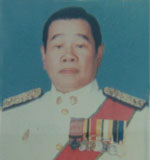
บุญส่ง สมใจ

| name = บุญส่ง สมใจ
| image =บุญส่ง สมใจ.jpg
| honorific-suffix = เครื่องราชอิสริยาภรณ์อันเป็นที่เชิดชูยิ่งช้างเผือก|ม.ป.ช., เครื่องราชอิสริยาภรณ์อันมีเกียรติยศยิ่งมงกุฎไทย|ม.ว.ม.
| order = รัฐมนตรีว่าการกระทรวงเกษตรและสหกรณ์ของไทย|รัฐมนตรีว่าการกระทรวงเกษตรและสหกรณ์
| term_start = 8 มกราคม พ.ศ. 2519
| term_end = 11 กุมภาพันธ์ พ.ศ. 2519
| primeminister = หม่อมราชวงศ์คึกฤทธิ์ ปราโมช
| birth_place = อำเภอเมืองปราจีนบุรี จังหวัดปราจีนบุรี
| death_place = อำเภอเมืองปราจีนบุรี จังหวัดปราจีนบุรี
พรรคสหประชาไทย|สหประชาไทยพรรคธรรมสังคม|ธรรมสังคมพรรคสยามประชาธิปไตย|สยามประชาธิปไตยพรรคชาติไทย|ชาติไทย
| spouse = นางยุพิน สมใจ
บุญส่ง สมใจ (11 กันยายน พ.ศ. 2472 - 3 กุมภาพันธ์ พ.ศ. 2557) อดีตรัฐนมตรีว่าการกระทรวงเกษตรและสหกรณ์ และ อดีตสมาชิกสภาผู้แทนราษฎรจังหวัดปราจีนบุรี 9 สมัย
== ประวัติ ==
บุญส่ง สมใจ เกิดเมื่อวันที่ 11 กันยายน พ.ศ. 2472 เป็นบุตรของนายสายหยุด กับ นางวิง สมใจ นักการเมืองถิ่นจังหวัดปราจีนบุรี. รัตนา วิงวอน สำนักวิจัยและพัฒนา สถาบันพระปกเกล้า. 2558 สำเร็จการศึกษาชั้นมัธยมศึกษาตอนปลาย จาก โรงเรียนปราจิณราษฎรอำรุง ประวัติย่อ นายบุญส่ง สมใจ สมรสกับ นางยุพิน สมใจ มีธิดา 4 คน คือ นางกัญญา คูหาเปรมกิจ, ดร.เขมา สมใจ, นางปภาดา แก่นสาร และ นางพนารักษ์ ทั่งทอง
== งานการเมือง ==
บุญส่ง เคยดำรงตำแหน่งเป็นนายกเทศมนตรีเทศบาลเมืองปราจีนบุรี ทำเนียบ อดีตผู้บริหาร เทศบาลเมืองปราจีนบุรี ต่อมาได้รับเลือกตั้งเป็นสมาชิกสภาผู้แทนราษฎรจังหวัดปราจีนบุรี ครั้งแรก ในการเลือกตั้ง พ.ศ. 2512 และได้รับเลือกเรื่อยมา จนถึง พ.ศ. 2538 รวม 9 สมัย ศูนย์ข้อมูลนักการเมือง
บุญส่ง ได้รับแต่งตั้งเป็นเลขานุการรัฐมนตรีว่าการกระทรวงเกษตรและสหกรณ์ (ทวิช กลิ่นประทม) ในปี พ.ศ. 2518 แจ้งความกระทรวงเกษตรและสหกรณ์ เรื่อง การแต่งตั้งเลขานุการรัฐมนตรีว่าการกระทรวงเกษตรและสหกรณ์ และได้รับโปรดเกล้าฯ แต่งตั้งให้เป็น รัฐมนตรีช่วยว่าการกระทรวงเกษตรและสหกรณ์ เมื่อ พ.ศ. 2519 ในรัฐบาลหม่อมราชวงศ์คึกฤทธิ์ ปราโมช (ครม.36) พระบรมราชโองการ ประกาศ ให้รัฐมนตรีพ้นจากตำแหน่ง และรัฐมนตรีลาออก (๑. นายทวิช กลิ่นประทุม ๒. นายบุญส่ง สมใจ ๓. นายอนันต์ ฉายแสง)
=== สมาชิกสภาผู้แทนราษฎร ===
บุญส่ง สมใจ ได้รับการเลือกตั้งเป็นสมาชิกสภาผู้แทนราษฎรมาแล้ว 9 สมัย คือ
# การเลือกตั้งสมาชิกสภาผู้แทนราษฎรไทยเป็นการทั่วไป พ.ศ. 2512 จังหวัดปราจีนบุรี สังกัดพรรคสหประชาไทย
# การเลือกตั้งสมาชิกสภาผู้แทนราษฎรไทยเป็นการทั่วไป พ.ศ. 2518 จังหวัดปราจีนบุรี สังกัดพรรคธรรมสังคม
# การเลือกตั้งสมาชิกสภาผู้แทนราษฎรไทยเป็นการทั่วไป พ.ศ. 2519 จังหวัดปราจีนบุรี สังกัดพรรคธรรมสังคม
# การเลือกตั้งสมาชิกสภาผู้แทนราษฎรไทยเป็นการทั่วไป พ.ศ. 2522 จังหวัดปราจีนบุรี สังกัดพรรคสหประชาธิปไตย|พรรคสยามประชาธิปไตย
# การเลือกตั้งสมาชิกสภาผู้แทนราษฎรไทยเป็นการทั่วไป พ.ศ. 2529 จังหวัดปราจีนบุรี สังกัดพรรคสหประชาธิปไตย
# การเลือกตั้งสมาชิกสภาผู้แทนราษฎรไทยเป็นการทั่วไป พ.ศ. 2531 จังหวัดปราจีนบุรี สังกัดพรรคชาติไทย
# การเลือกตั้งสมาชิกสภาผู้แทนราษฎรไทยเป็นการทั่วไป มีนาคม พ.ศ. 2535 จังหวัดปราจีนบุรี สังกัดพรรคชาติไทย
# การเลือกตั้งสมาชิกสภาผู้แทนราษฎรไทยเป็นการทั่วไป กันยายน พ.ศ. 2535 จังหวัดปราจีนบุรี สังกัดพรรคชาติไทย
# การเลือกตั้งสมาชิกสภาผู้แทนราษฎรไทยเป็นการทั่วไป พ.ศ. 2538 จังหวัดปราจีนบุรี สังกัดพรรคชาติไทย
== ถึงแก่อนิจกรรม ==
บุญส่ง สมใจ ถึงแก่อนิจกรรมเมื่อวันที่ 3 กุมภาพันธ์ พ.ศ. 2557
== เครื่องราชอิสริยาภรณ์ ==
ราชกิจจานุเบกษา, ประกาศสำนักนายกรัฐมนตรี เรื่อง พระราชทานเครื่องราชอิสริยาภรณ์ , เล่ม ๑๑๐ ตอนที่ ๒๐๐ ง ฉบับพิเศษ หน้า ๑, ๓ ธันวาคม ๒๕๓๖
ราชกิจจานุเบกษา, ประกาศสำนักนายกรัฐมนตรี เรื่อง พระราชทานเครื่องราชอิสริยาภรณ์ , เล่ม ๑๐๔ ตอนที่ ๒๔๗ ง ฉบับพิเศษ หน้า ๔, ๑ ธันวาคม ๒๕๓๐
ราชกิจจานุเบกษา, แจ้งความสำนักนายกรัฐมนตรี เรื่อง พระราชทานเหรียญพิทักษ์เสรีชน , เล่ม ๙๑ ตอนที่ ๑๗๙ ง ฉบับพิเศษ หน้า ๓๕, ๒๘ ตุลาคม ๒๕๑๗
== อ้างอิง ==
หมวดหมู่:บุคคลจากอำเภอเมืองปราจีนบุรี
หมวดหมู่:นักการเมืองไทย
หมวดหมู่:สมาชิกสภาผู้แทนราษฎรจังหวัดปราจีนบุรี
หมวดหมู่:นายกเทศมนตรีในจังหวัดปราจีนบุรี
หมวดหมู่:พรรคสหประชาไทย
หมวดหมู่:พรรคธรรมสังคม
หมวดหมู่:พรรคสหประชาธิปไตย
หมวดหมู่:พรรคชาติไทย
หมวดหมู่:พรรคความหวังใหม่
หมวดหมู่:ผู้ได้รับเครื่องราชอิสริยาภรณ์ ม.ป.ช.
หมวดหมู่:ผู้ได้รับเครื่องราชอิสริยาภรณ์ ม.ว.ม.